Mount Ararat, Richmond

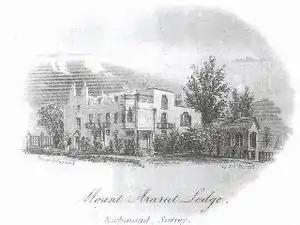
Mount Ararat

Mount Ararat was a large country house at Richmond Hill in London, built in the 1740s and demolished circa 1897. It was occupied by a field marshal and later by an admiral.